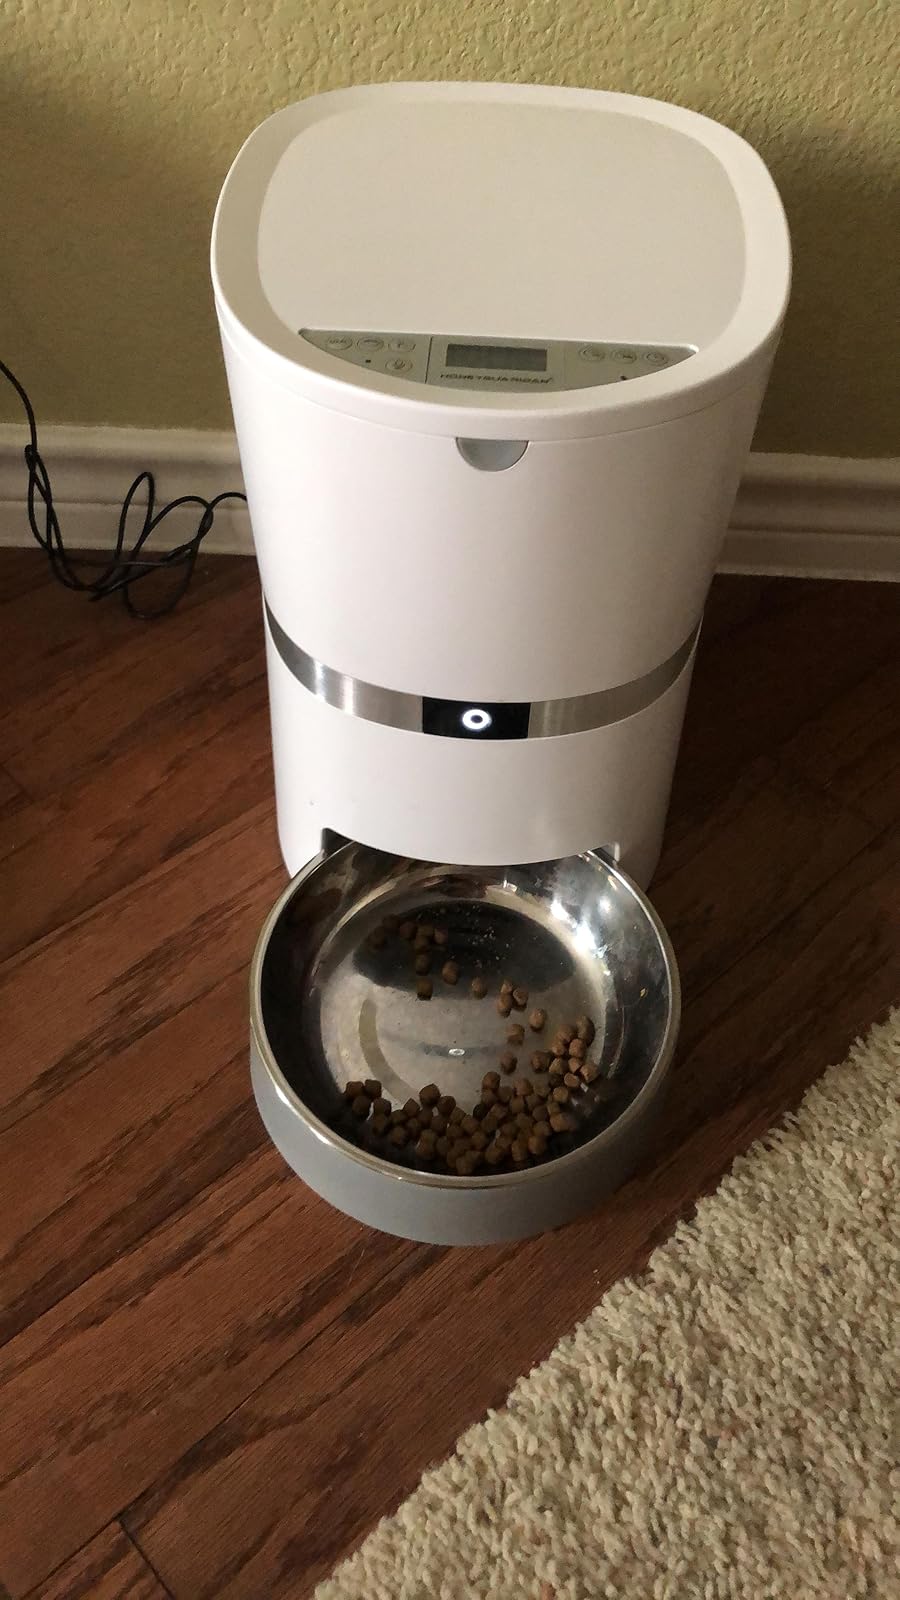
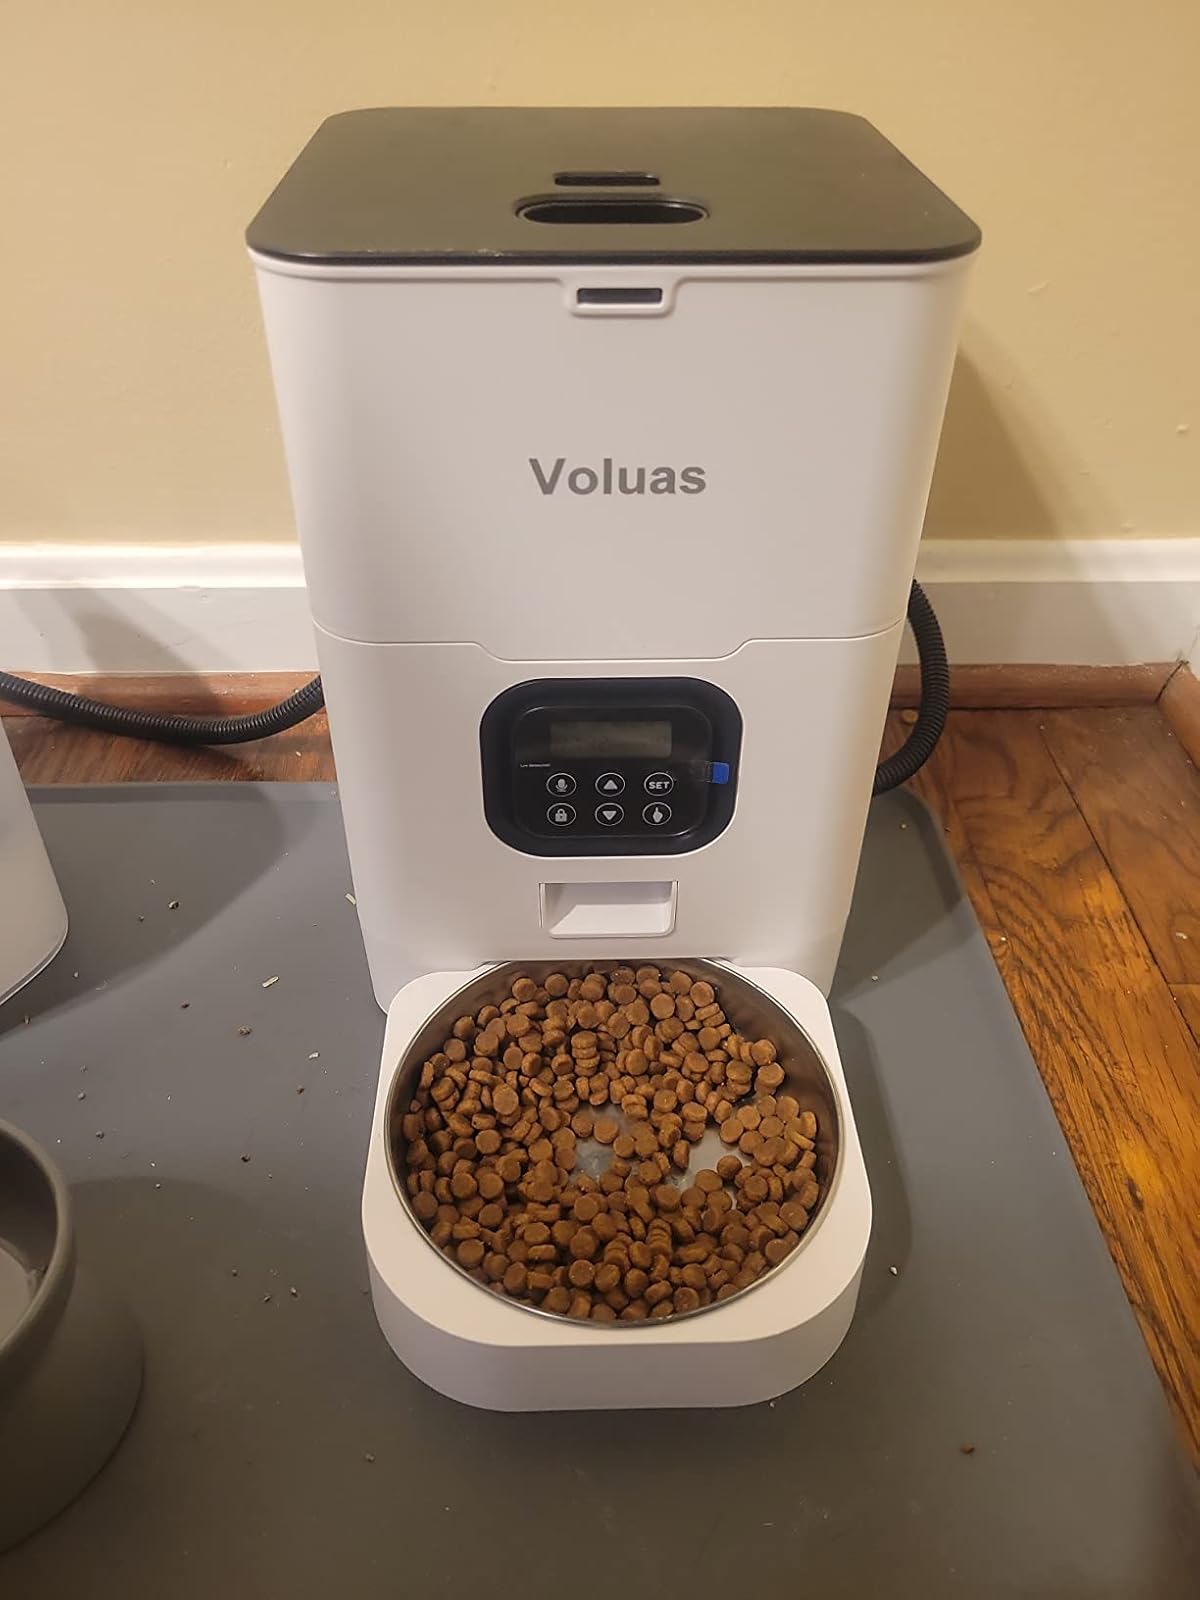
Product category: items_feeder
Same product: no